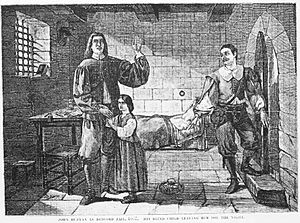
John Bunyan
John Bunyan var en engelsk præst og forfatter, mest kendt for den evangeliske allegori The Pilgrim's Progress fra 1678